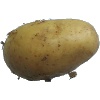
Label: white_potato